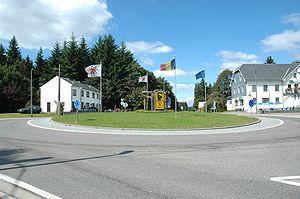
Losheimergraben est un hameau de la Communauté germanophone de Belgique faisant partie de la commune de Bullange, section de Manderfeld, et partiellement de Hellenthal en Allemagne. Il est situé à cheval sur la frontière entre l'Allemagne et la Belgique. Il s'agit d'une des localités les plus élevées de Belgique : il culmine à presque 680 m d'altitude.